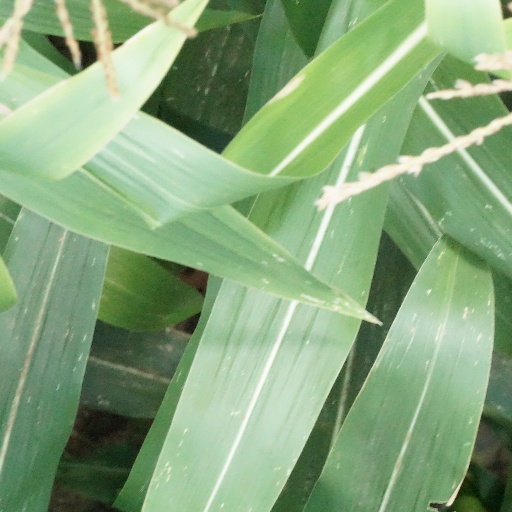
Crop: maize; corn